Gary Cohen

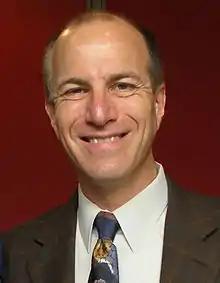
Cohen in 2009

Cohen graduated with a Bachelor of Arts in Political Science from Columbia University in 1981. He began his broadcasting career with WKCR Sports where he did play-by-play for baseball, football and men's basketball. He also announced men's soccer games with future presidential adviser and "Good Morning America" host George Stephanopoulos.